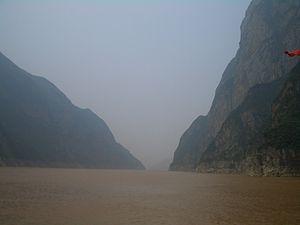
La conquête du Wu par le Jin est une campagne lancée par la dynastie Jin contre le Royaume du Wu en 280 à la fin de l’ère des Trois Royaumes. La campagne se conclut par la chute du Wu et la réunification, bien que temporaire, de la Chine sous la dynastie Jin.
Le xian de Zigui est un district administratif de la province du Hubei en Chine. Il est placé sous la juridiction de la ville-préfecture de Yichang.
Les Trois Gorges, en mandarin 三峡 ; pinyin : Sān Xiá, ou gorges du Yangzi Jiang, sont un ensemble de gorges de Chine situées sur le cours moyen du Yangzi Jiang, en aval de la ville Chongqing, au sud des monts Daba. Elles commencent dans le Sichuan pour se terminer dans le Hubei. À leur sortie est construit l'immense barrage des Trois-Gorges dont la retenue les a partiellement noyées.